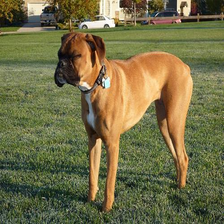
Species: dog
Breed: boxer